The Latsos Piano Duo

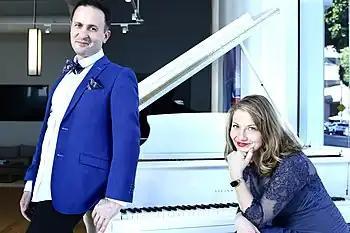
The Latsos at Steinway & Sons in Beverly Hills, California 2023

The Latsos is an internationally known American classical piano duo formed by the husband-wife team of Giorgi Latso and Anna Latso. Although they initially pursued solo careers, they teamed up as duo-pianists in 2013 and conducted annual international tours, four-hands piano recitals and concertos for two pianos and orchestra in Europe, Russia, Americas and Asia.